Nadgee to Mallacoota Inlet Important Bird Area

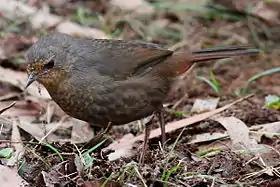
The IBA is an important site for pilotbirds

The Nadgee to Mallacoota Inlet Important Bird Area comprises some of coastal and subcoastal land at the south-eastern corner of the Australian continent, where Cape Howe marks the junction between the Tasman Sea and Bass Strait, as well as the eastern end of the state border between New South Wales and Victoria. It includes the whole of the Nadgee Nature Reserve in New South Wales with the adjoining eastern section of the Croajingolong National Park in East Gippsland, Victoria. The western border of the site is formed by Mallacoota Inlet.